Dreama Walker

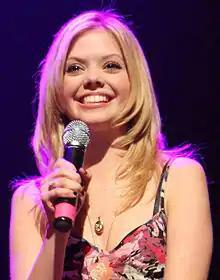
Walker in February 2010

Dreama Elyse Walker (born June 20, 1986) is an American actress. She is known for her supporting role in the series "Gossip Girl", her lead role in the film "Compliance" (2012), and her lead roles in two short-lived television series, the comedy "Don't Trust the B---- in Apartment 23" and the legal drama "Doubt".